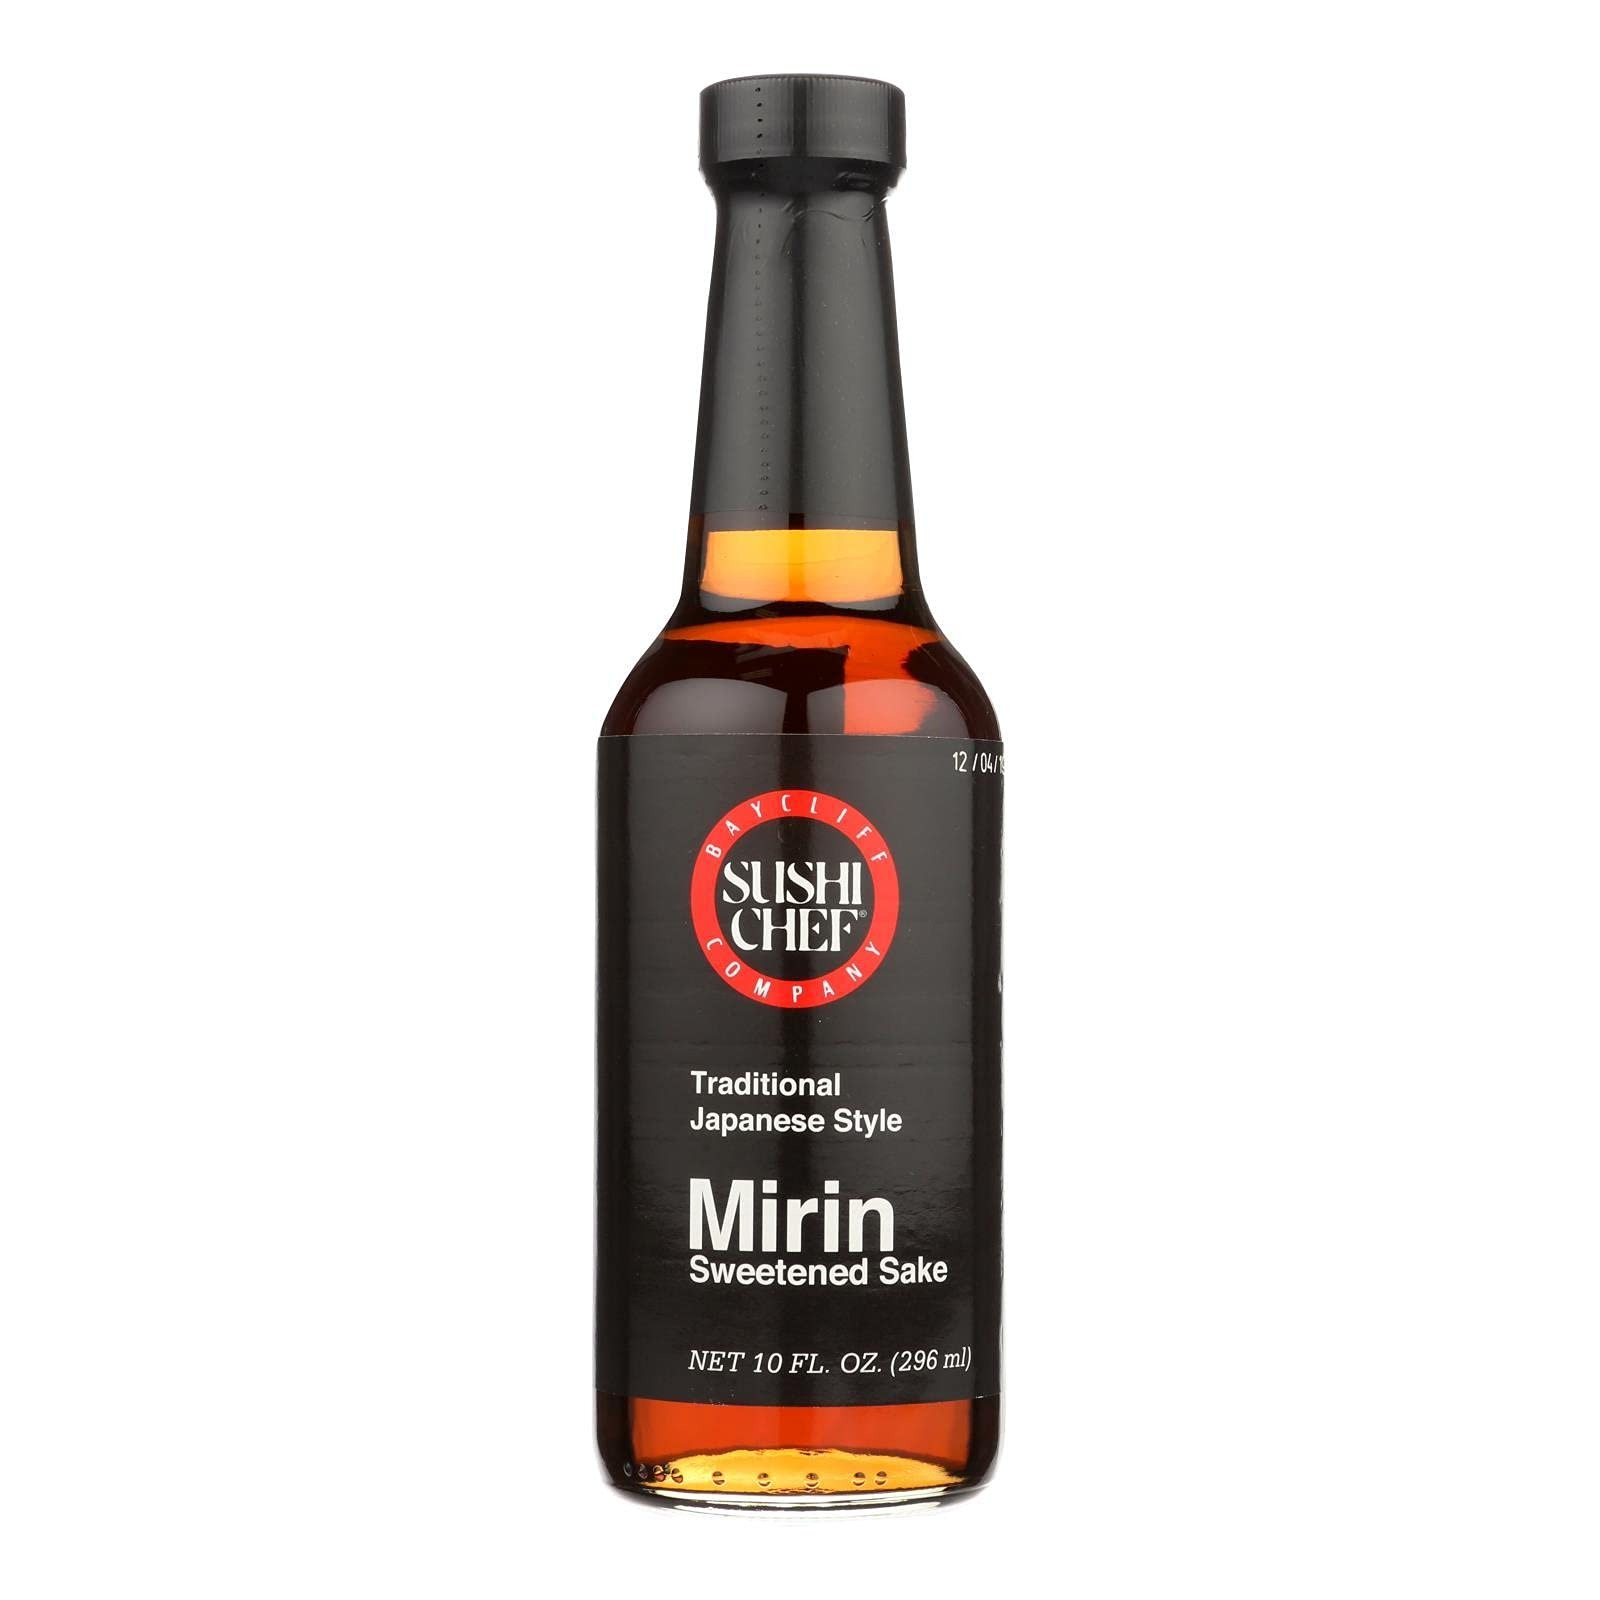
Item Name: Baycliff Company Inc Mirin, Japanese, 10-Ounce (Pack of 6)
Bullet Point 1: Mirin is a sweetened rice wine that is an essential ingredient in Japanese cooking
Bullet Point 2: It is made in the traditional method of careful brewing and aging, which results in a warm, richly flavored cooking sauce
Bullet Point 3: Mirin is used in marinades and dipping sauces and in such popular dishes as teriyaki, sukiyaki and tempura
Value: 60.0
Unit: Fl Oz

Price: 4